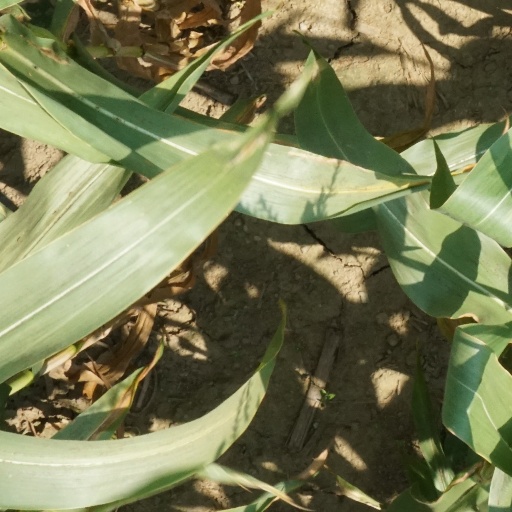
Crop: maize; corn